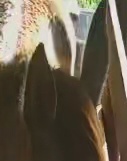
Face region: ears (position_of_ears)
Pain indicator: not_present